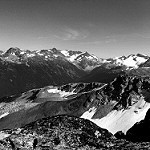
Label: B & W